Shaheen Air

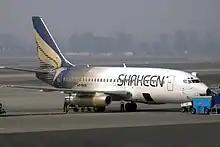
A former Shaheen Air Boeing 737-200.

Shaheen Air International was founded in 1993 by Shaheen Foundation. Shaheen Air Cargo was a division of Shaheen Air International that was established in 1993, soon after the inception of the airline. Shaheen Air provided special services for sending small time-sensitive consignments. The airline's early operations were fraught with difficulties, exacerbated by a 50 percent fare discount for retired and serving military officers and high operating costs due to a limited number of aircraft on wet lease.